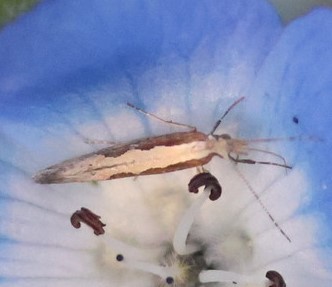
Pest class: diamondback_moth